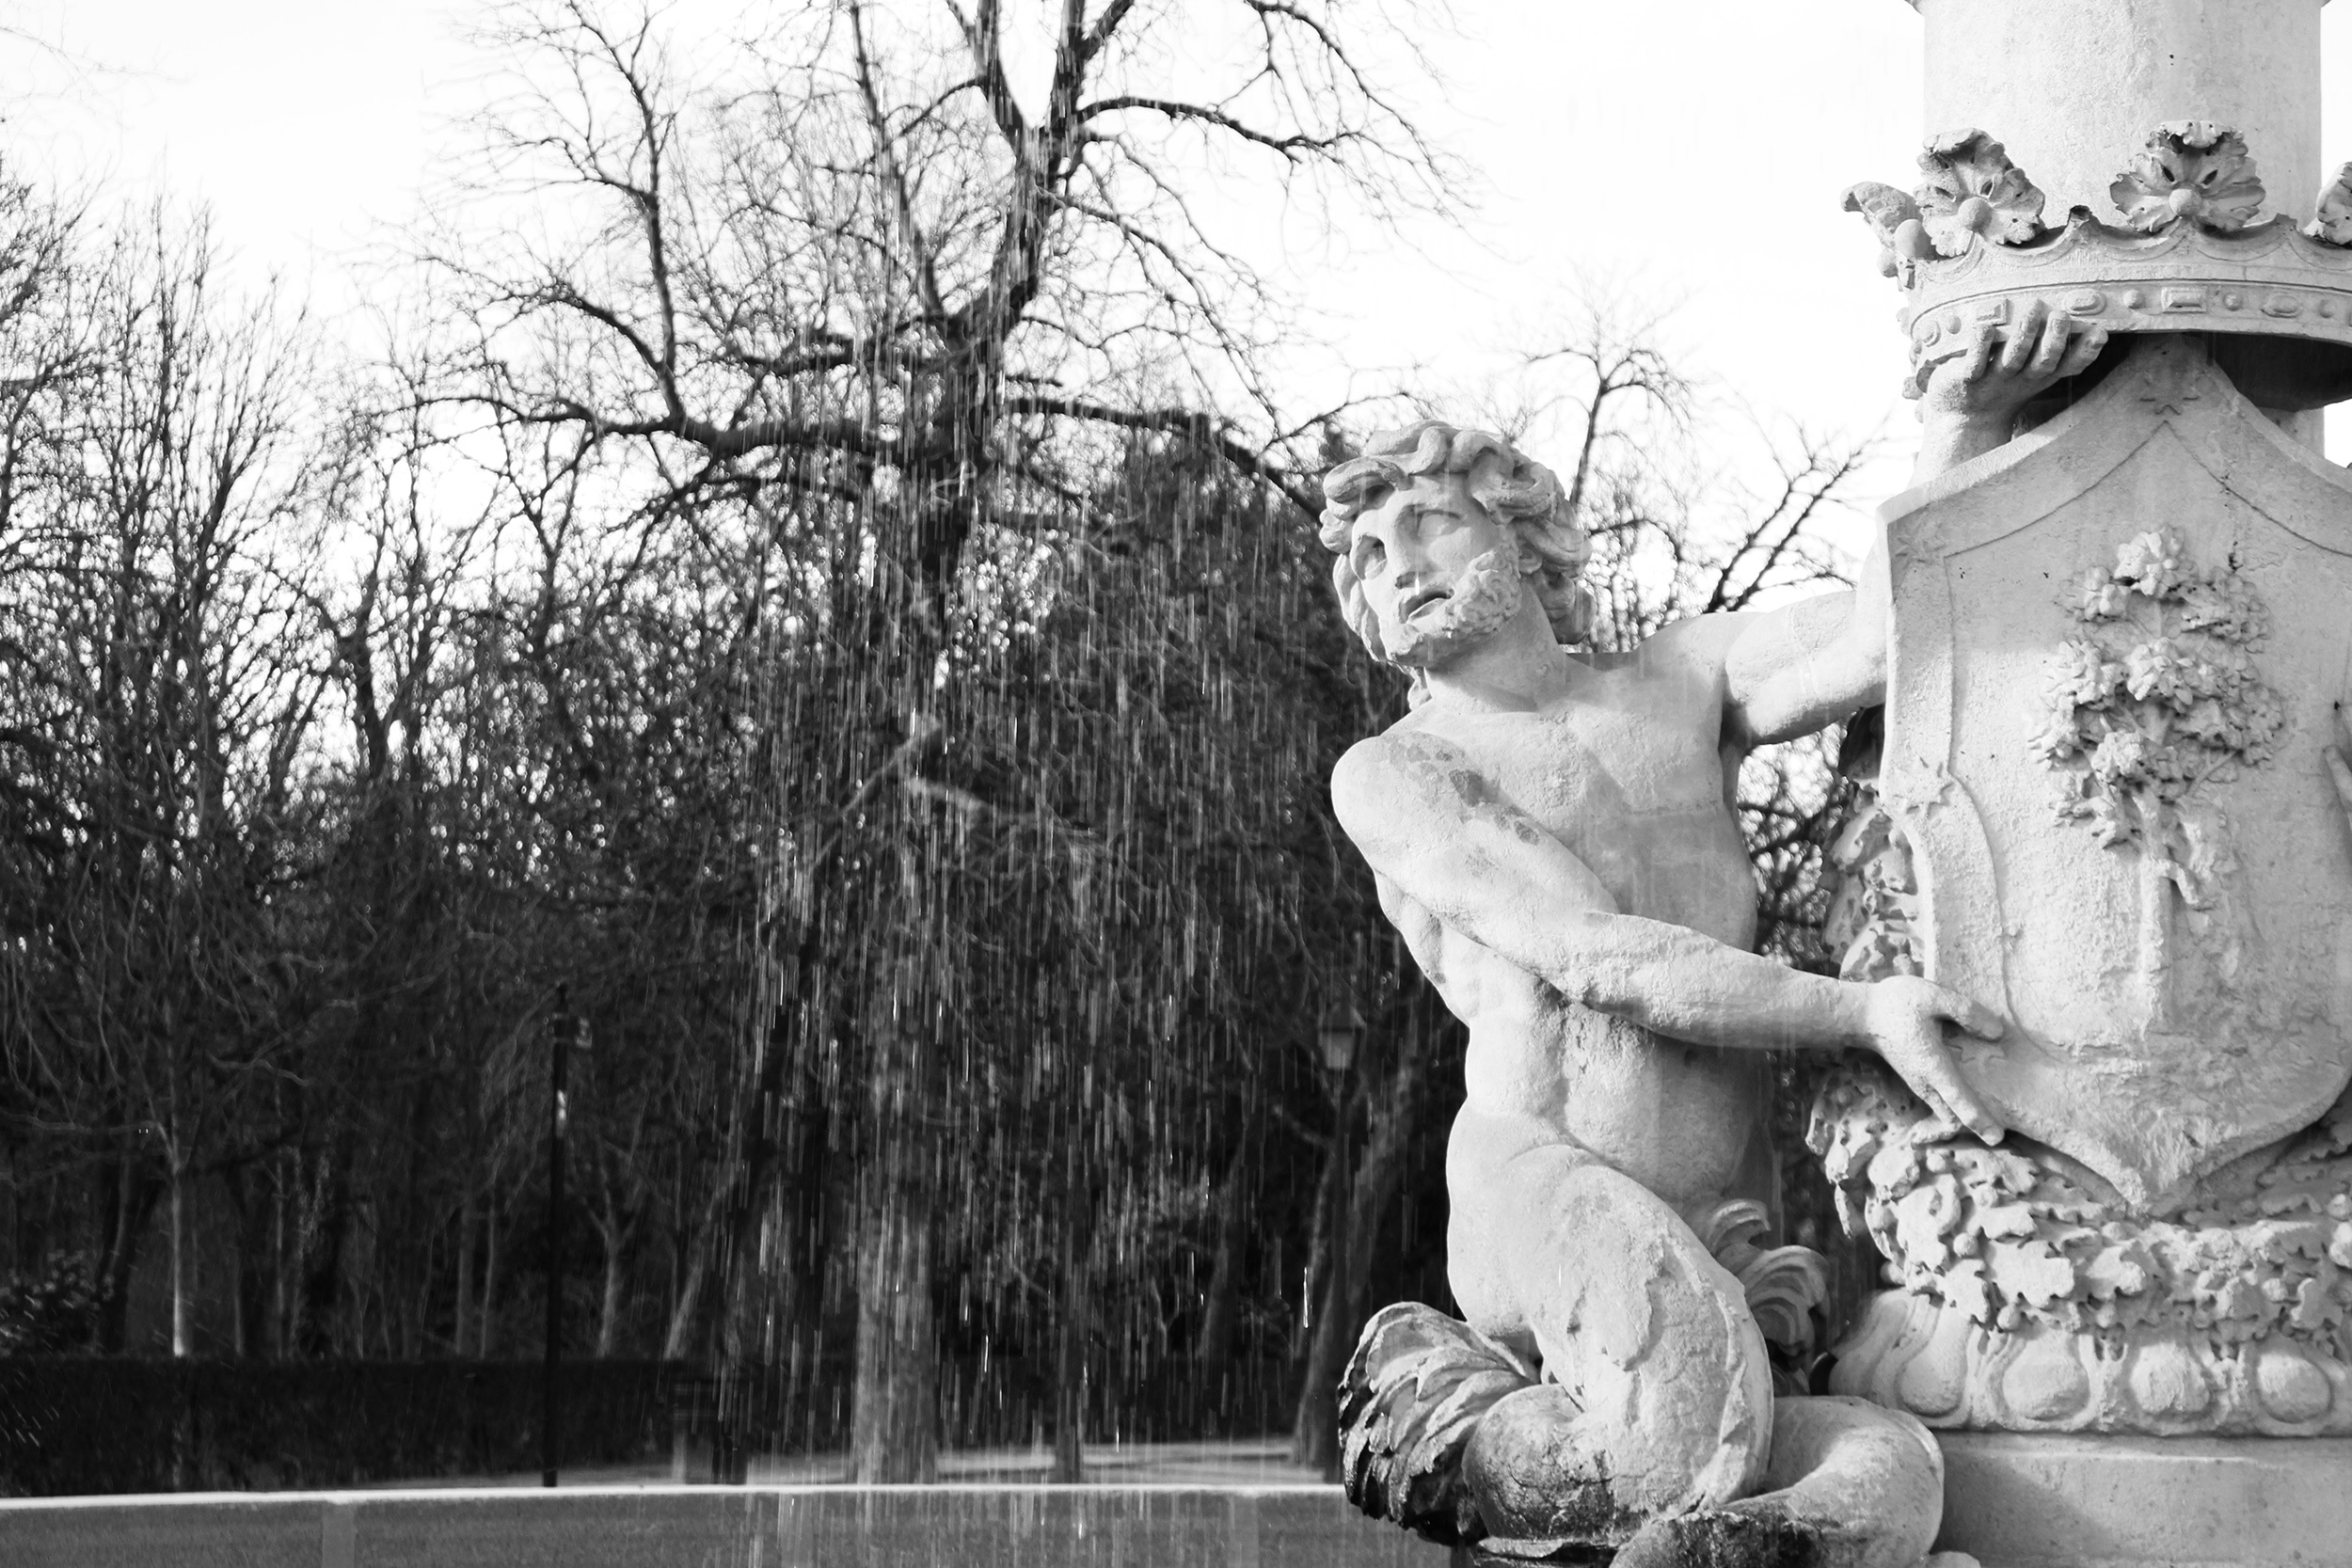
black and white, monument, statue, sitting, ancient, monochrome, sculpture, spain, temple, madrid, photograph, marble, statues, fontana, triton, monochrome photography, el retiro park, human positions